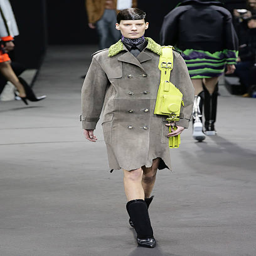
a model walks the runway at the presentation during fall in the borough .